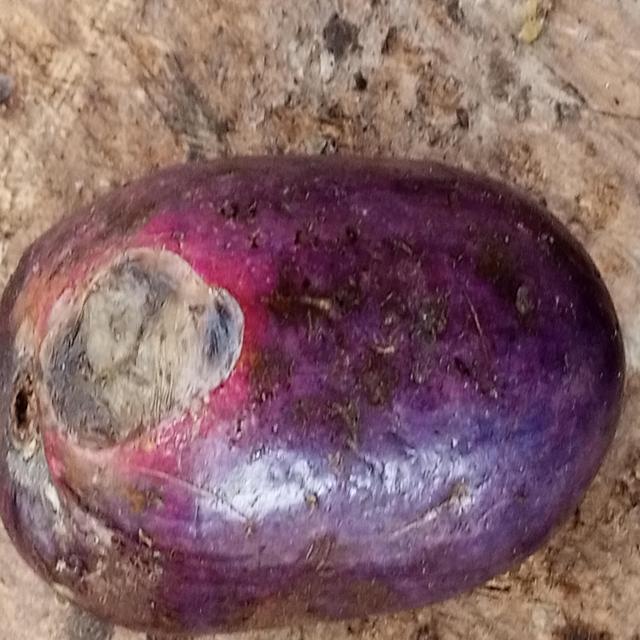
Plum grade: rotten